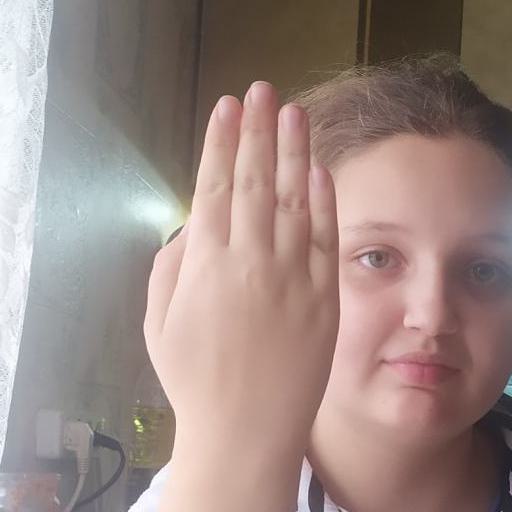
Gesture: stop_inverted